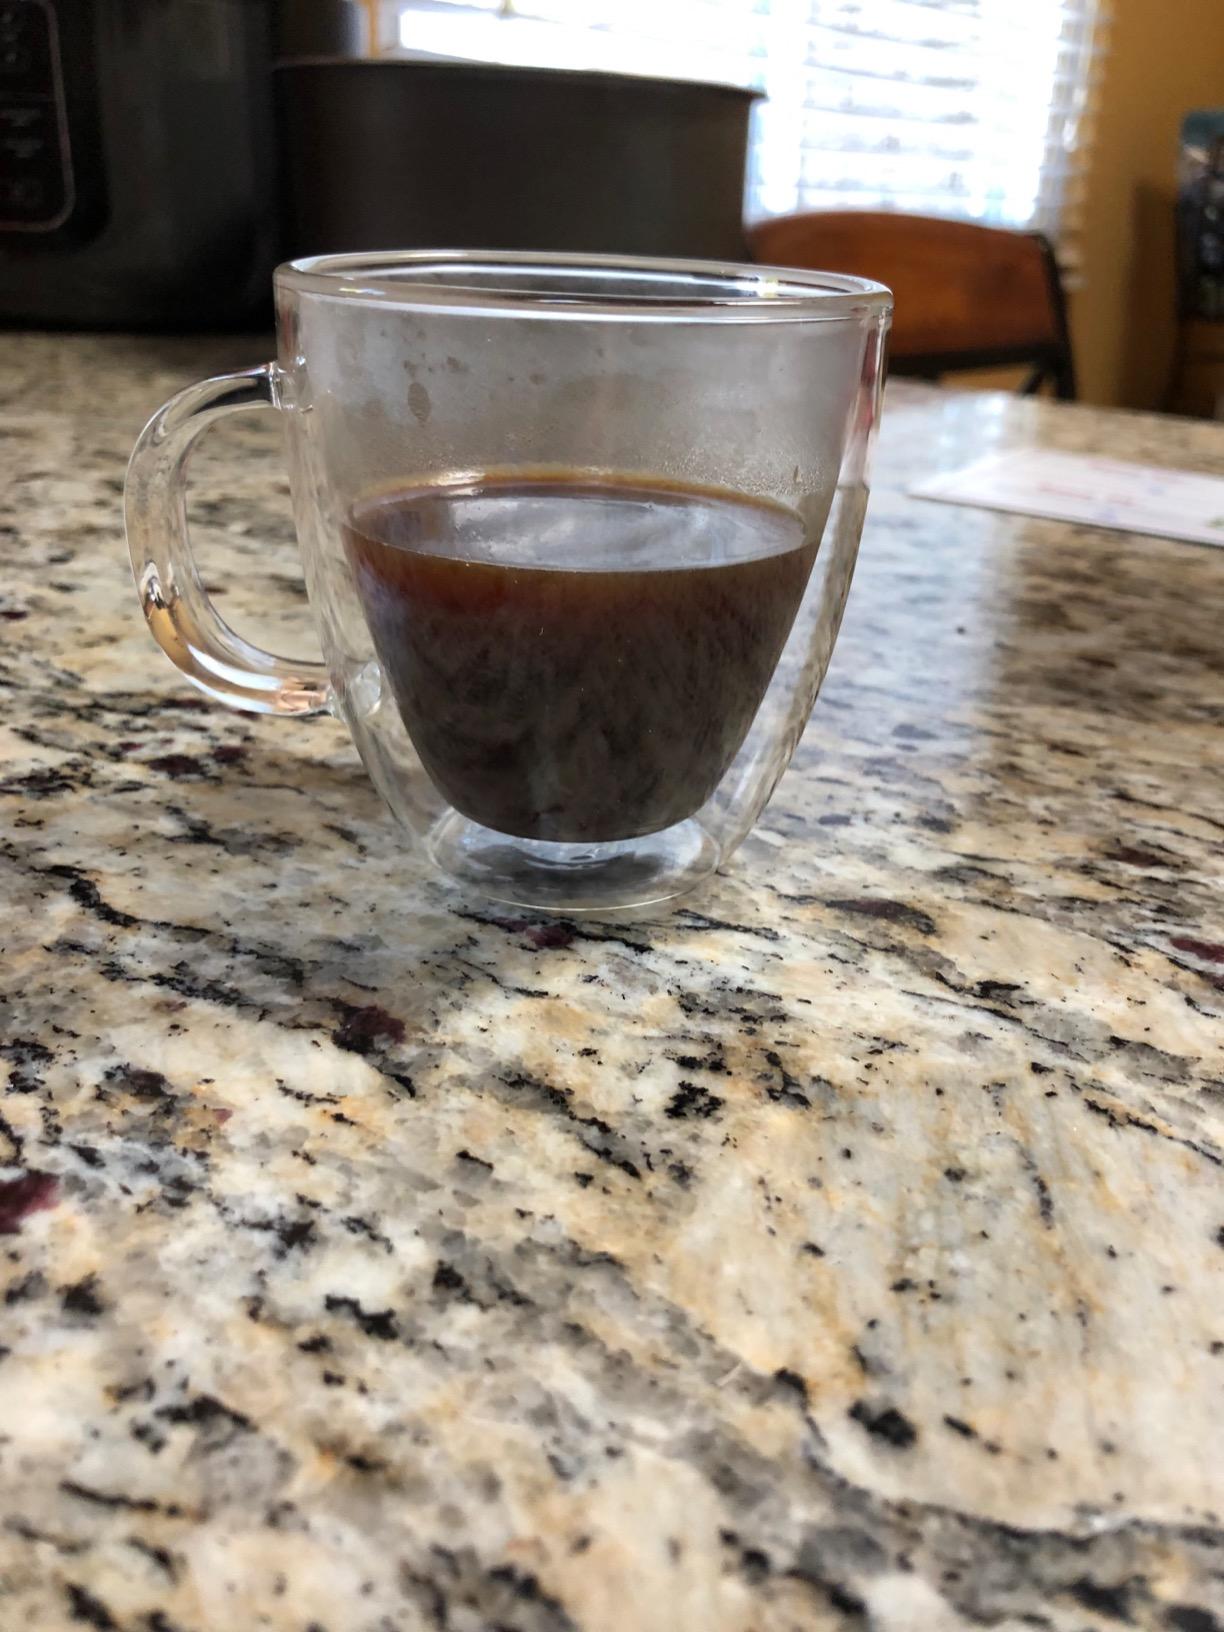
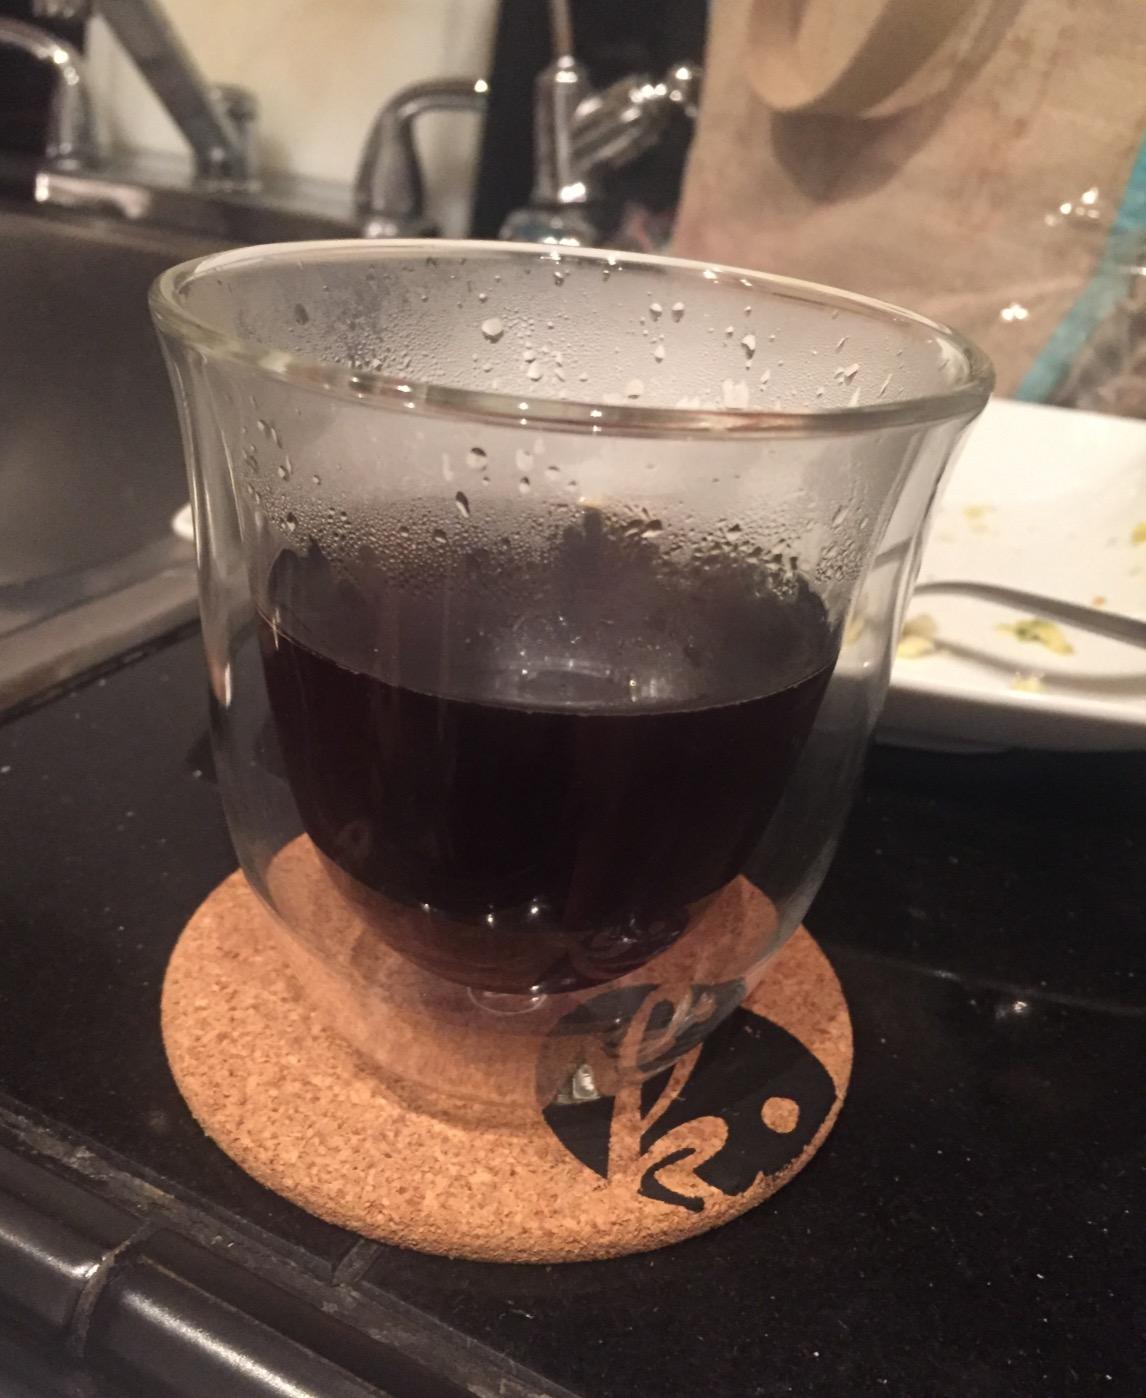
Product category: items_mug
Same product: no